Johann Zacherl

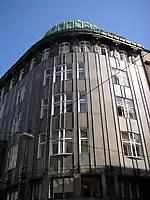
Zacherl-Haus, located at Brandstätte 6, 1010 Vienna constructed by Jože Plečnik.

Zacherl's son, Johann Evangelist Zacherl, commissioned Jože Plečnik to build the office building Zacherlhaus in Vienna's Innere Stadt from 1903 to 1905. It includes a row of atlantes along the cornice line by sculptor Franz Metzner.